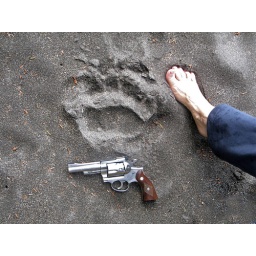
Large brown bear front paw print in the sand. We saw one bear on the three day trip.